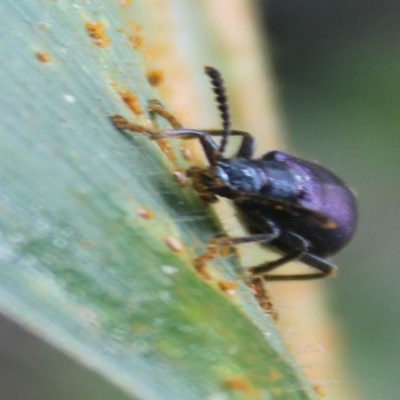
Crop: Maize
Condition: leaf beetle